Arun Lal

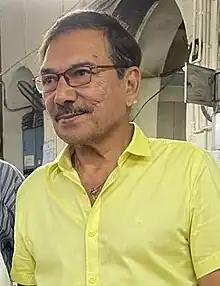
Arun Lal in 2023

Arun Lal got married for the second time as the 66-year old tied the knot with his girlfriend Bulbul Saha on 2 May 2022, in Kolkata. Saha is 28 years younger than Lal.